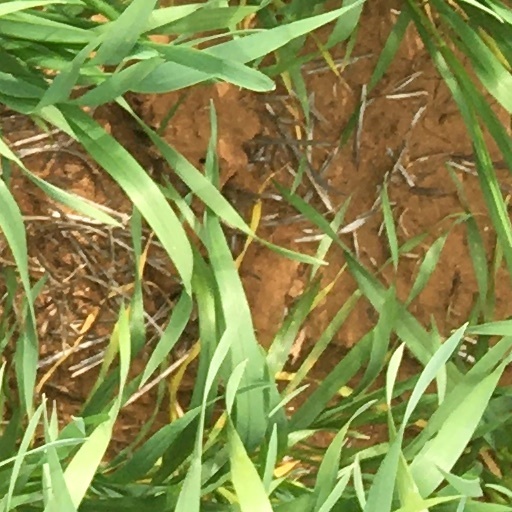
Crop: wheat